Jeff Scott Soto

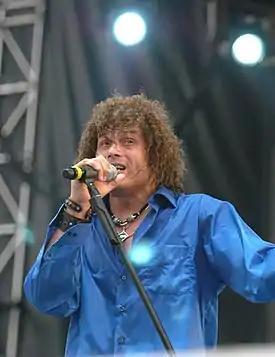
Soto performing in 2007

In 1982, after performing in several local cover bands, Soto recorded several songs as lead singer for the band Kanan. In 1984, Soto provided vocals for virtuoso guitarist Yngwie Malmsteen's debut album "Rising Force" and his next album "Marching Out" a year later.